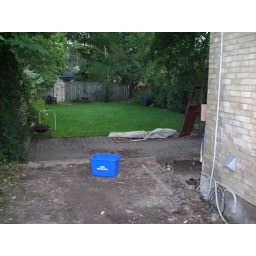
Not much in that recycling bin! The grass is nice and green after all the rain we've had.